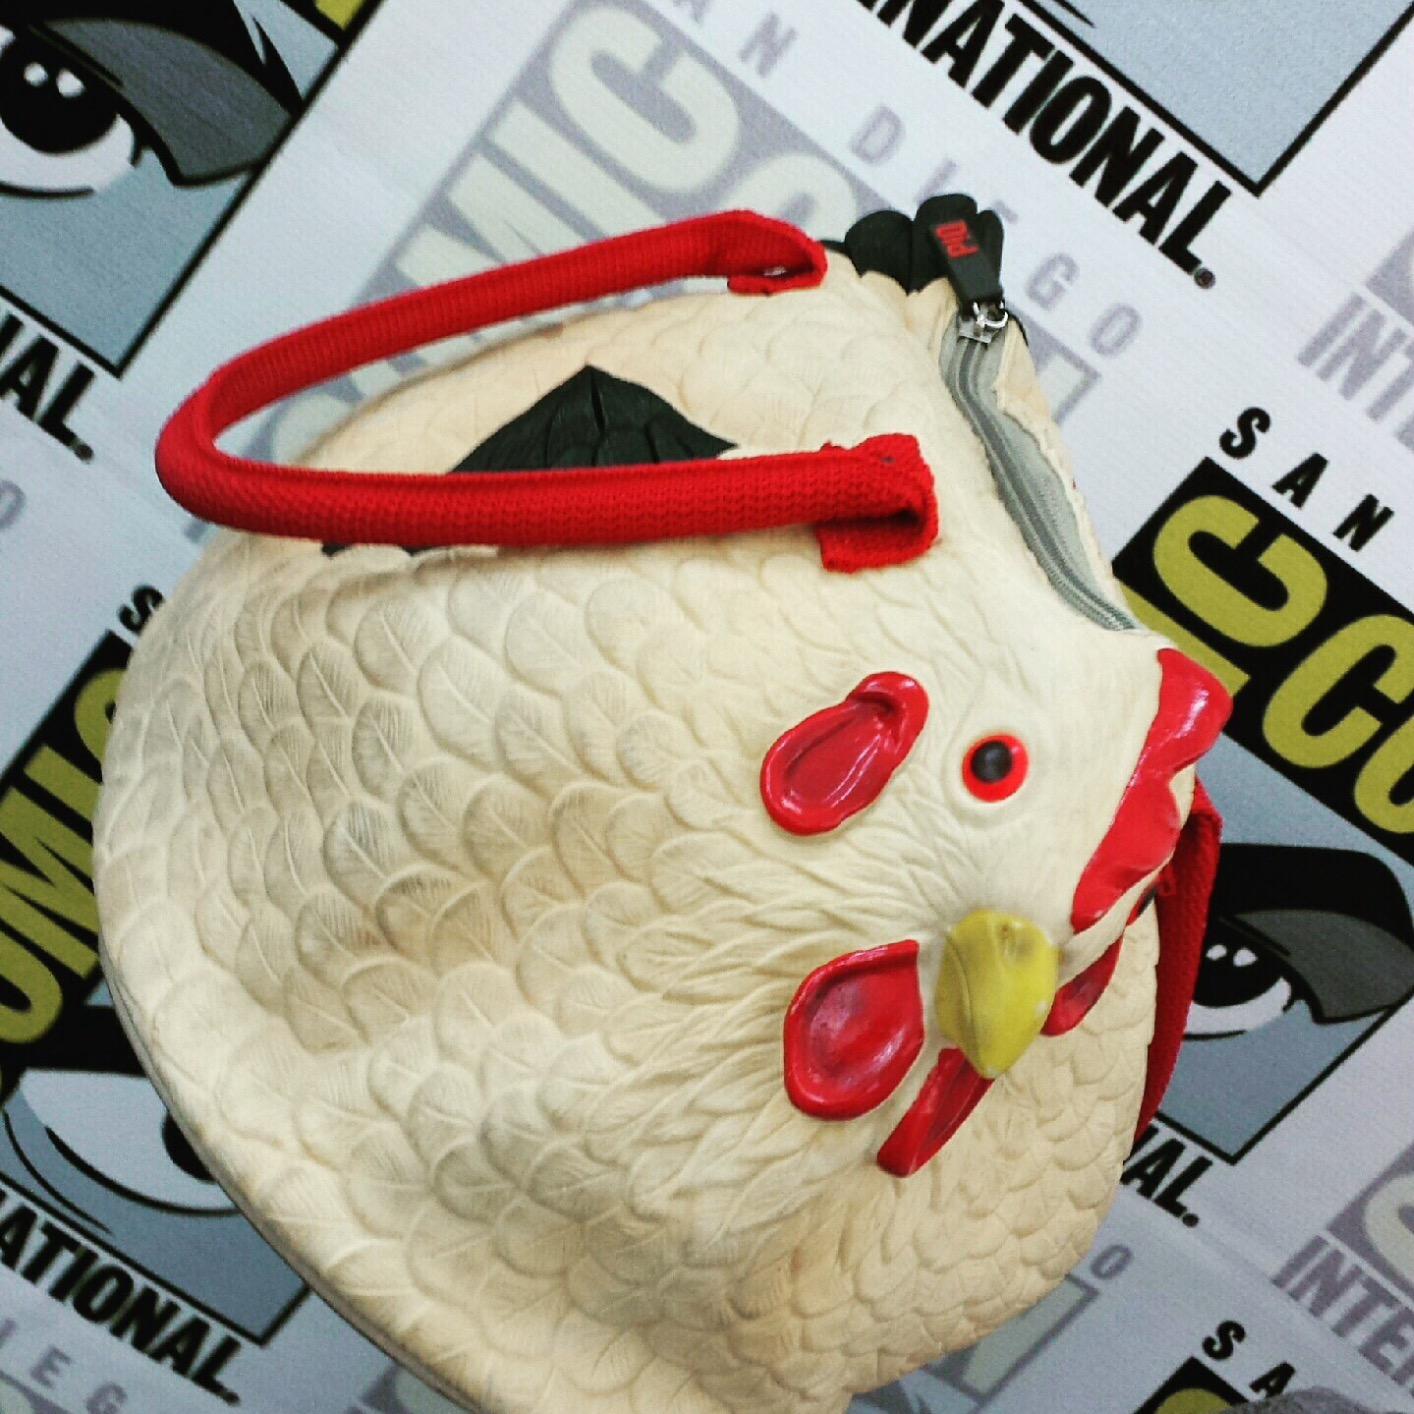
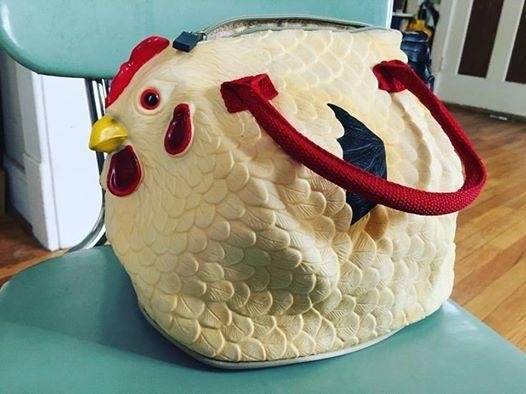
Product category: accessories_handbag
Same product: yes